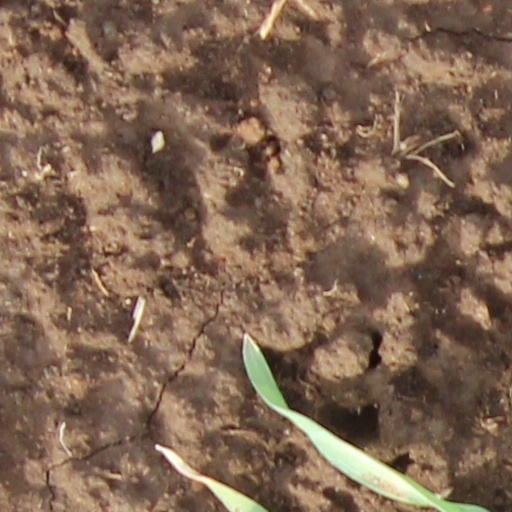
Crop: wheat